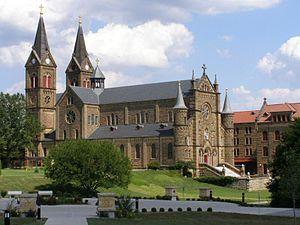
Saint Meinrad est une census-designated place située dans le comté de Spencer, dans l’État de l’Indiana, aux États-Unis. Elle abrite l’abbaye Saint-Meinrad.
L'archi-abbaye Saint-Meinrad est l'abbaye-mère de la congrégation helvéto-américaine aux États-Unis, appartenant à la confédération bénédictine. Elle se situe à Saint Meinrad, au sud de l'Indiana.